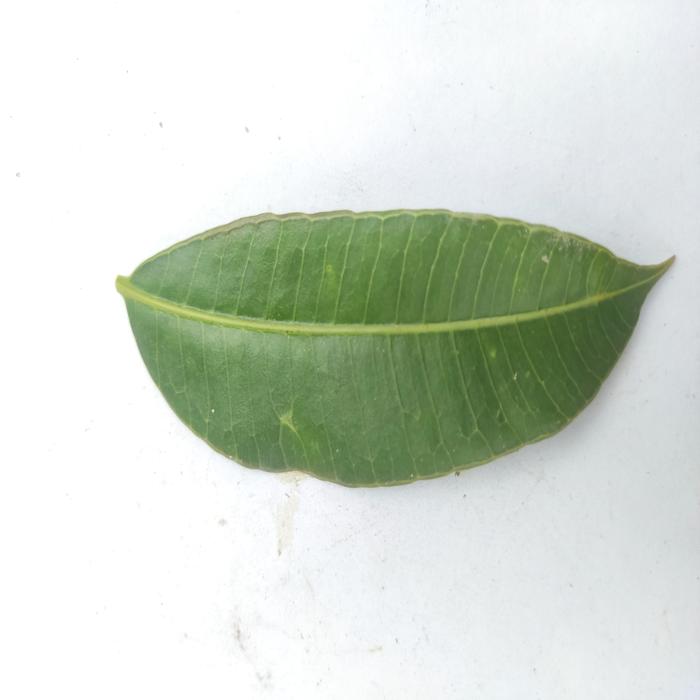
Crop: Hog Plum
Leaf condition: Heathy_Leaf